Holi (1940 film)

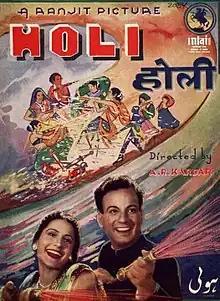
Film poster

Holi (Festival Of Colour) is a 1940 Hindi/Urdu social drama film directed by A. R. Kardar. "Holi" was produced by Ranjit Movietone and had music composed by Khemchand Prakash with lyrics by D. N. Madhok. It had Khursheed and Motilal starring in the lead with Sitara Devi, Ishwarlal, Keshavrao Date, Dixit, Ghory and Manohar Kapoor.